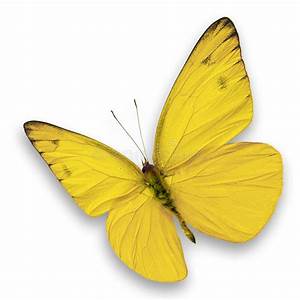
Label: butterfly